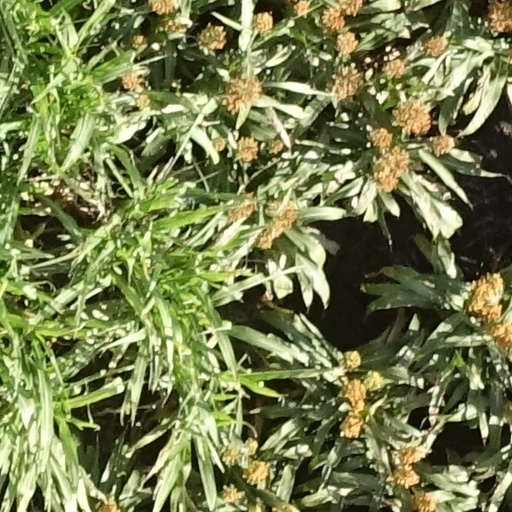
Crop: sorghum